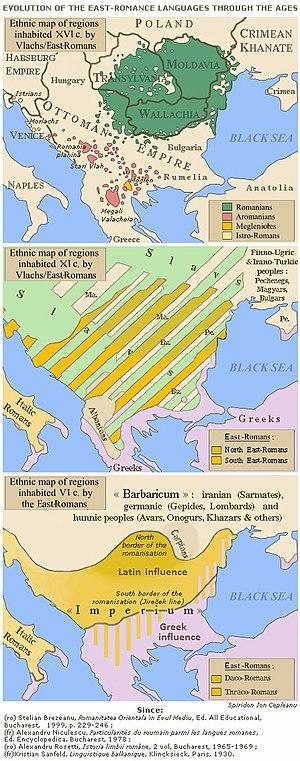
Évolution des langues romanes orientales avec de bas en haut les trois phases de la formation, de la dispersion et de la différenciation. Română: Evoluția istorică a limbilor romanice orientale după autorii citați în descrierea engleză.
Proto-roumain est le nom donné par les linguistes roumains à la langue des Thraces romanisés, ancêtres linguistiques des Aroumains et des Roumains d'aujourd'hui. D'autres linguistes préfèrent « roman oriental », « Thraco-roman » ou « proto-roman oriental », plus neutres.
Cet article traite de l’histoire externe du roumain, sans entrer dans les détails des évolutions phonétiques, grammaticales et lexicales qu’il a subies des origines jusqu’à présent.
Le terme Roumains a plusieurs acceptions. Il peut désigner les citoyens de la Roumanie et eux seuls, quelles que soient leurs langues ou leur cultures. Le terme peut aussi désigner les Roumains au sens d'ethnie, qu'ils vivent en Roumanie, en Moldavie, dans d'autres pays ou qu'ils fassent partie de la diaspora. Les Roumains au sens d'ethnie, ainsi que les différentes minorités nationales, sont donc considérés comme des Roumains selon la définition considérée.
L’histoire de la Roumanie, en tant qu'État moderne, ne commence réellement qu'avec la création des Principautés unies de Moldavie et de Valachie en 1859. Cependant, l'histoire des pays où évoluent les roumanophones remonte à l'Antiquité et comprend des territoires plus vastes que la Roumanie actuelle.
Ceci est une chronologie des évènements relatifs à la Dacie et aux Daces.